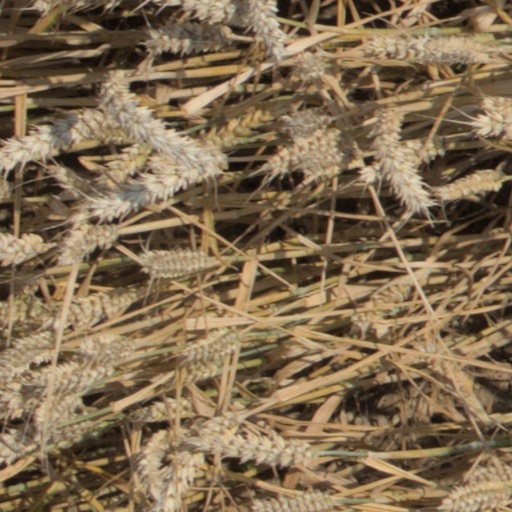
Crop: wheat